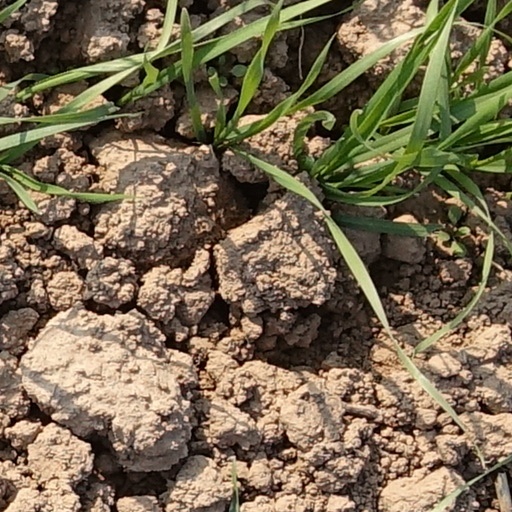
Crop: wheat